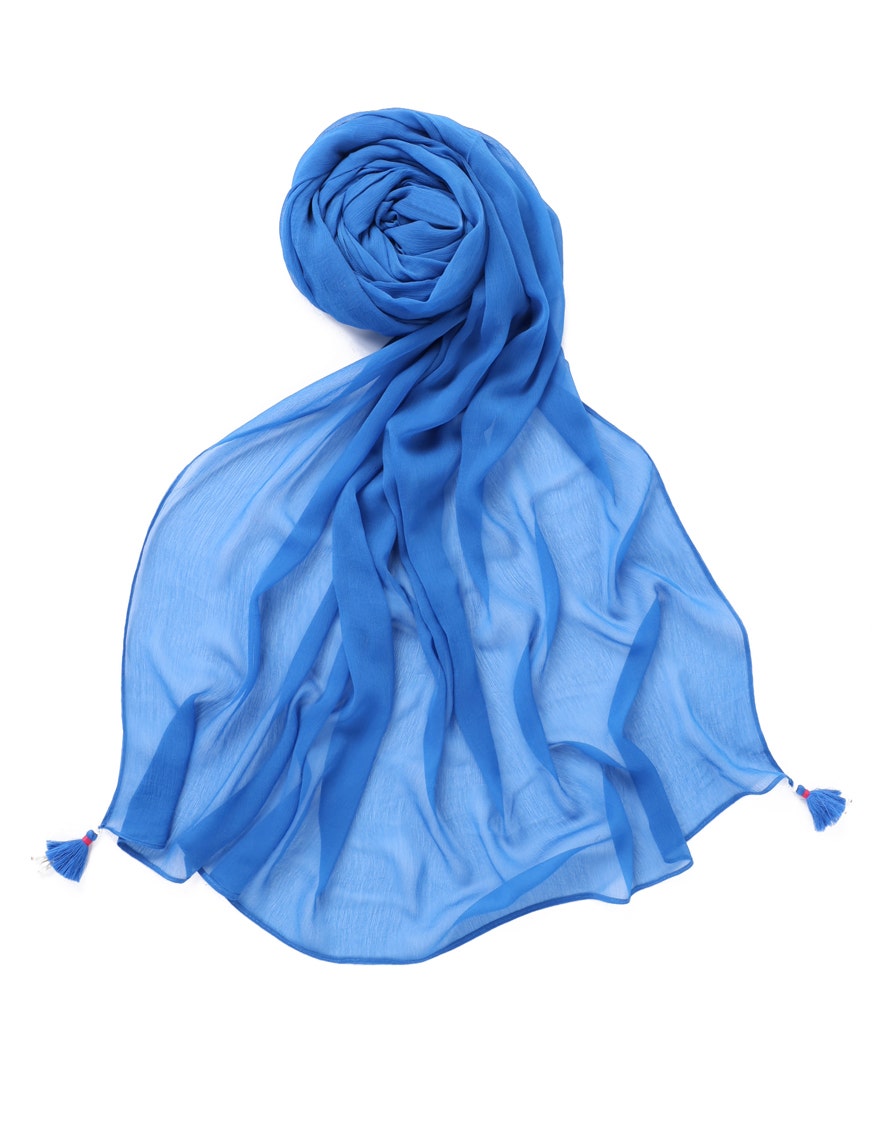
blue tassel chiffon scarf